Rendezvous Hotel Singapore

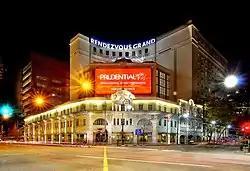
The Rendezvous Hotel Singapore when it was known as the Rendezvous Grand Hotel Singapore

The Rendezvous Hotel Singapore (formerly the Rendezvous Grand Hotel Singapore) is a hotel located on Bras Basah Road in the Museum District of Singapore, across from the Singapore Management University (SMU). It is located on the historic site of the Hock Lock Kee Restaurant which began operations in the early 1950s. Later called the Rendezvous Restaurant, it remained in the hotel complex for a number of years before moving to The Central.